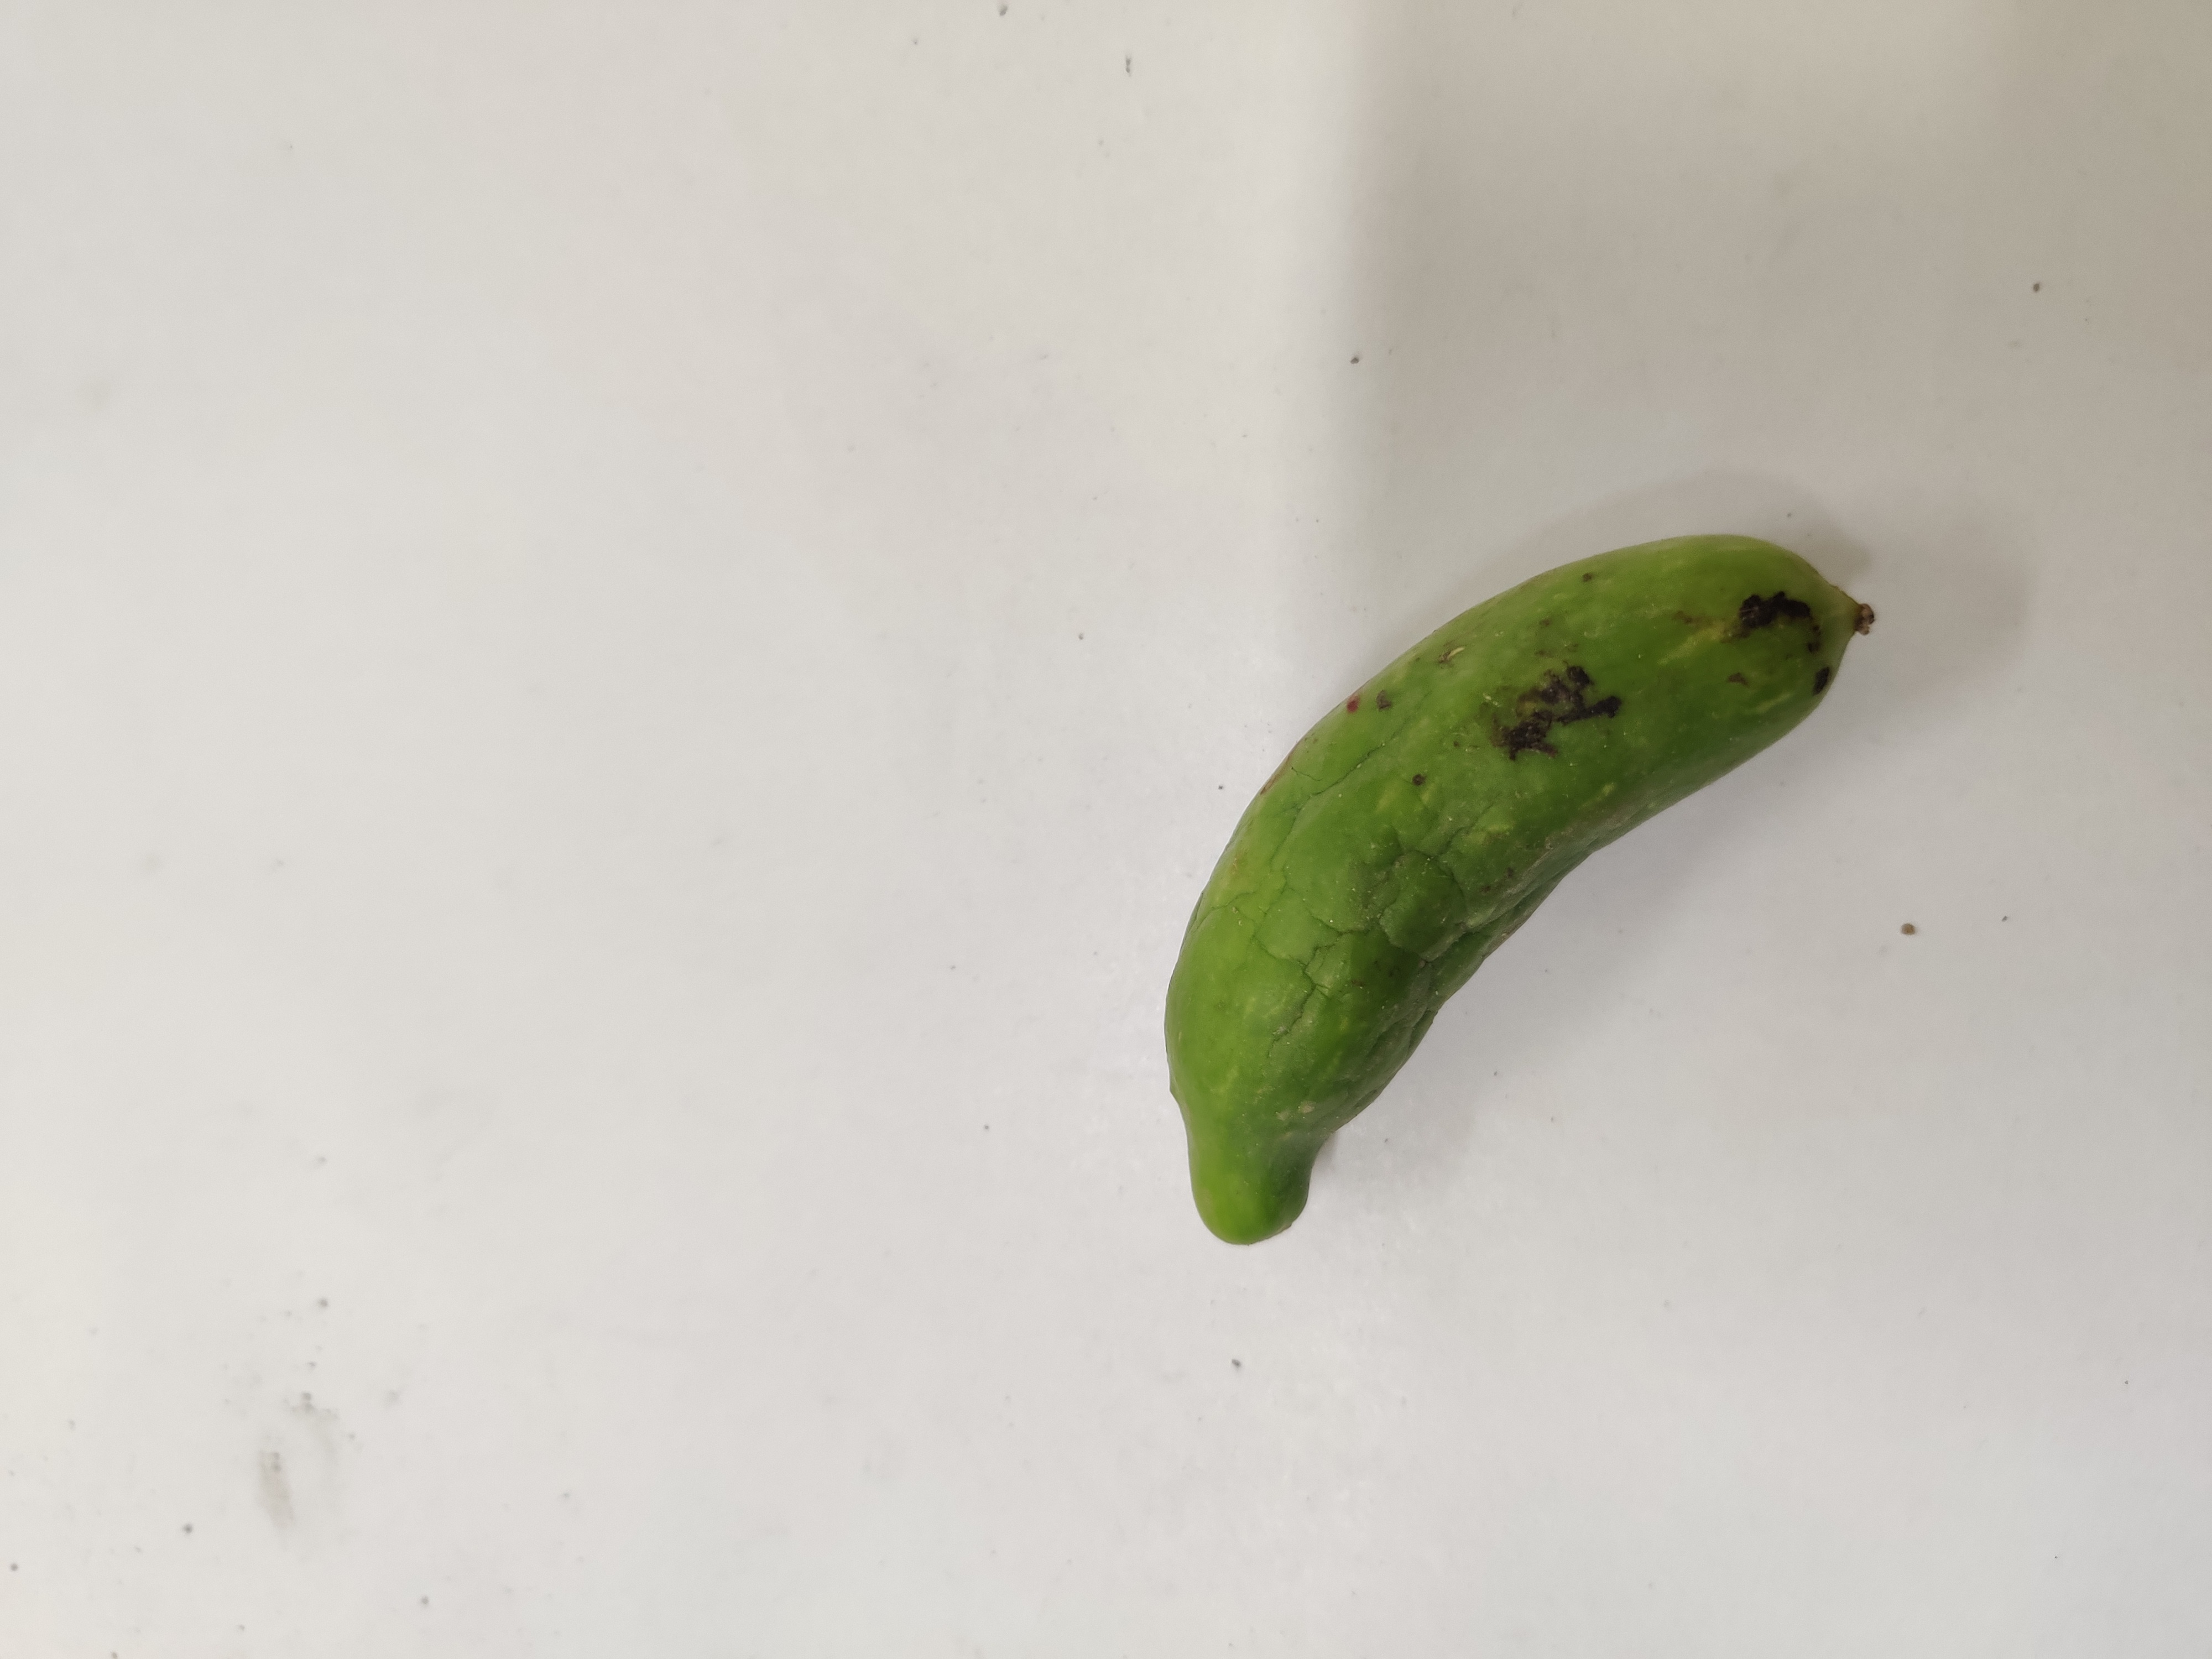
Crop: Ivy Gourd
Condition: Damaged